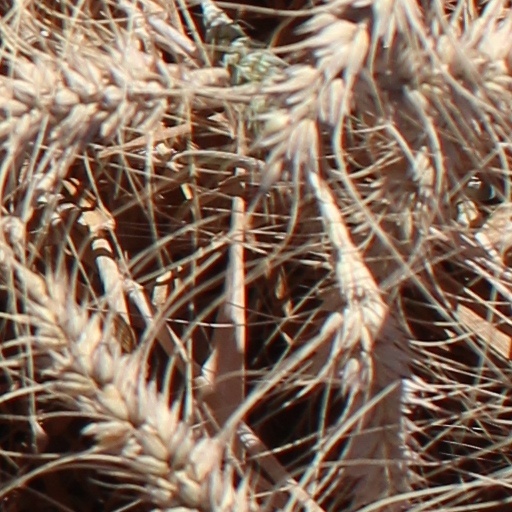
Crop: wheat